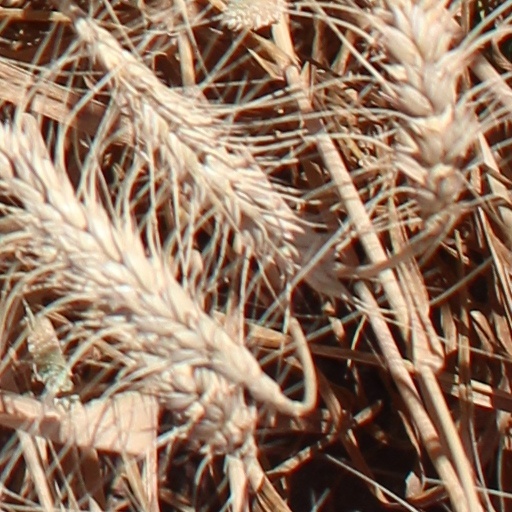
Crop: wheat